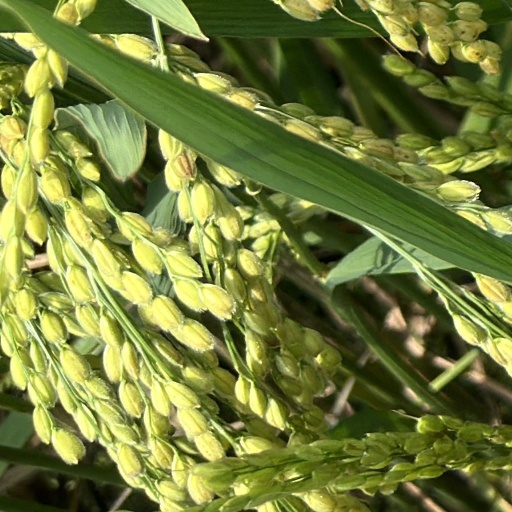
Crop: rice